Adi people

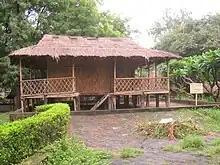
A traditional Adi hut

The Adi practice wet rice cultivation and have a considerable agricultural economy. Rice serves as the staple food for them along with meat and other vegetables.